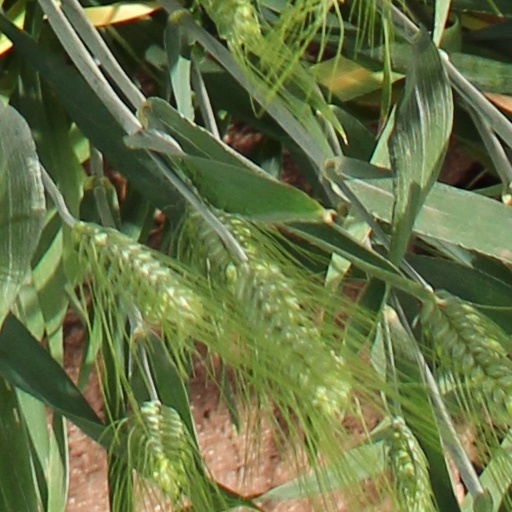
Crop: wheat